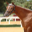
Label: horse